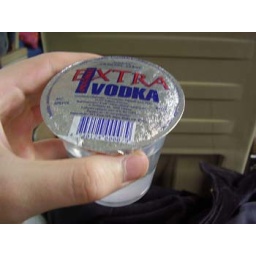
EXTRA VODKA in a plastic cup